Madeira firecrest

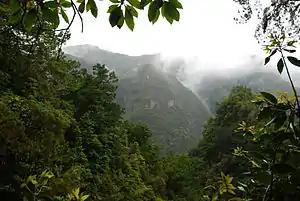
Laurel forest in Madeira

The Madeira firecrest is endemic to the main island of Madeira. It occurs mainly at higher levels from 600 to 1,550 m (1,950–4,900 ft) in all types of forests and scrub, but with a preference for tree heaths. It can also descend to lower areas after breeding. Although it is strongly adapted to endemic tree heaths, it also breeds in broom, Vaccinium, relict laurel forest, oak-dominated deciduous forest and stands of the introduced Japanese cedar, "Cryptomeria japonica". It is absent from the alien eucalyptus and acacia plantations which have replaced much of the endemic Madeiran laurel forest.